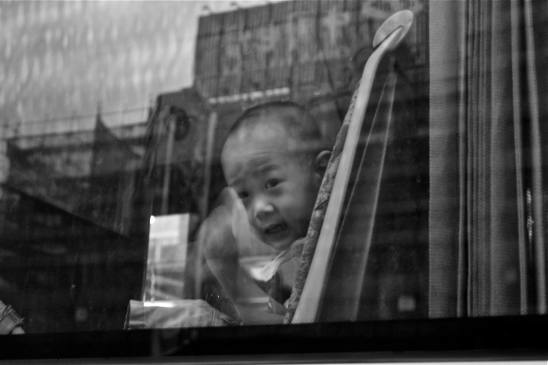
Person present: Yes